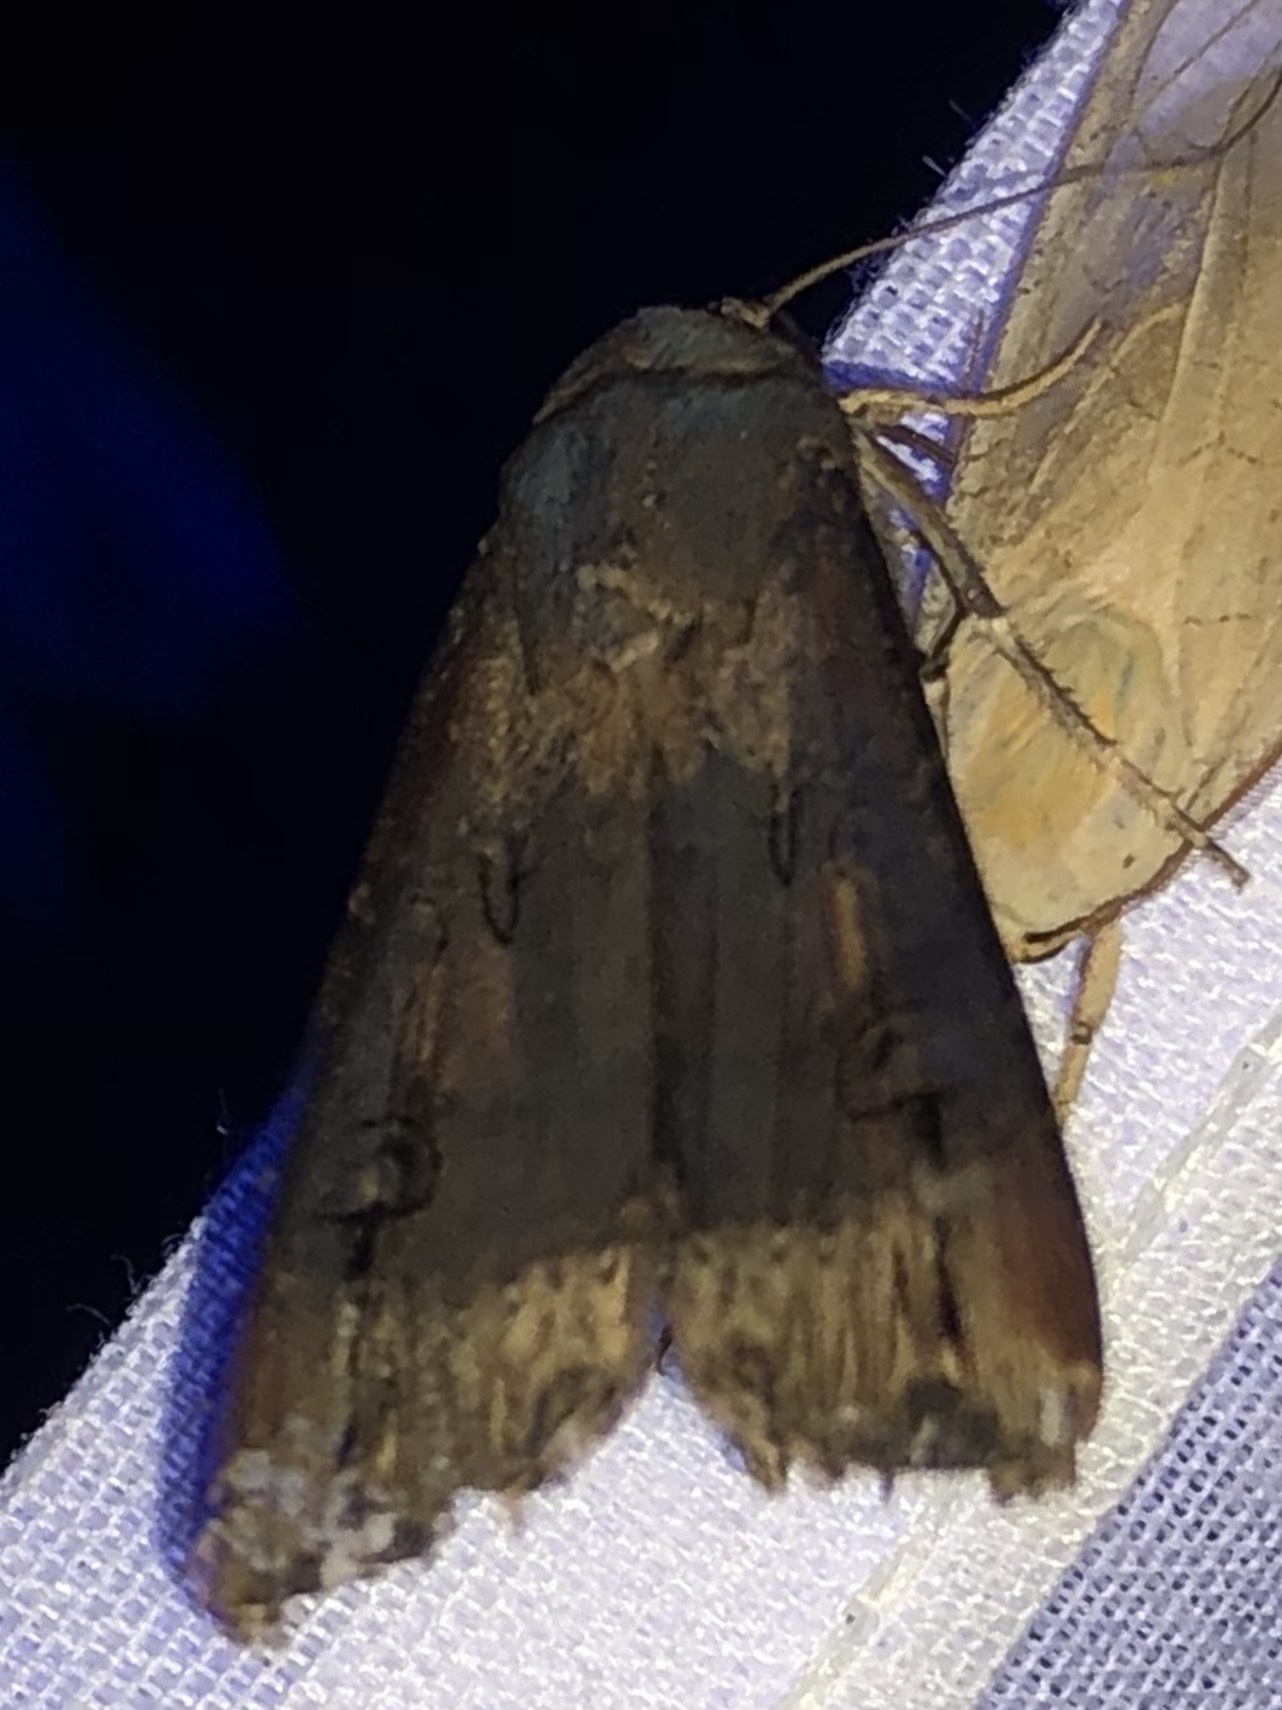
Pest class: cutworms